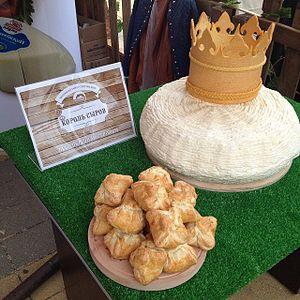
Le fromage tcherkesse ou circassien ou adyguéen est une spécialité de la cuisine tcherkesse. Ce fromage à pâte fraîche est lié à la république d'Adyguée en Russie méridionale, où la population tcherkesse le fabrique. Il ne se prépare qu'avec du lait de vache.